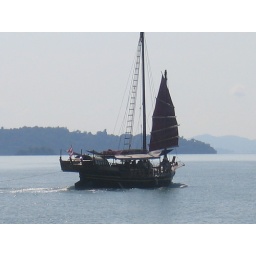
Local boat out in the water